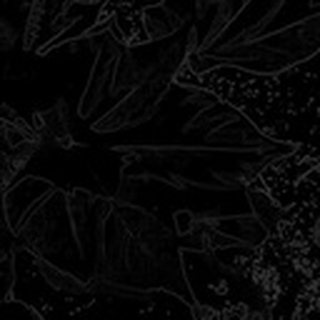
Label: healthy_cotton